Manuel Dammert

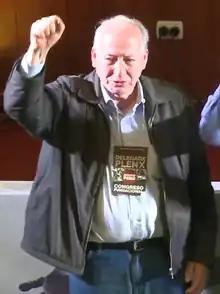
Dammert in 2017

Manuel Dammert Ego Aguirre (8 March 1949 – 25 March 2021) was a Peruvian politician and sociologist. He served in the Congress of the Republic of Peru for Lima Metropolitana from 1980 to 1992 and 2013 to 2019.